Australia at the 1964 Summer Paralympics

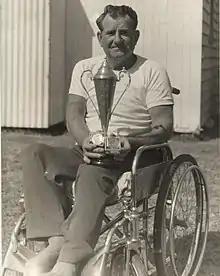
Roy Fowler holding a trophy and two medals that he won over his sporting career

Daphne Ceeney won bronze in the Women's Albion Round open with a score of 538. Roy Fowler won silver in the Men's St. Nicholas Round open with a score of 700. Lionel Cousins, Roy Fowler and John Martin won silver in the Men's St. Nicholas Round Team open with a score of 1995.